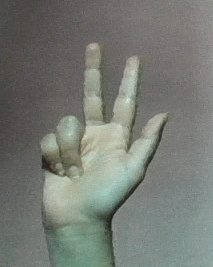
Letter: al